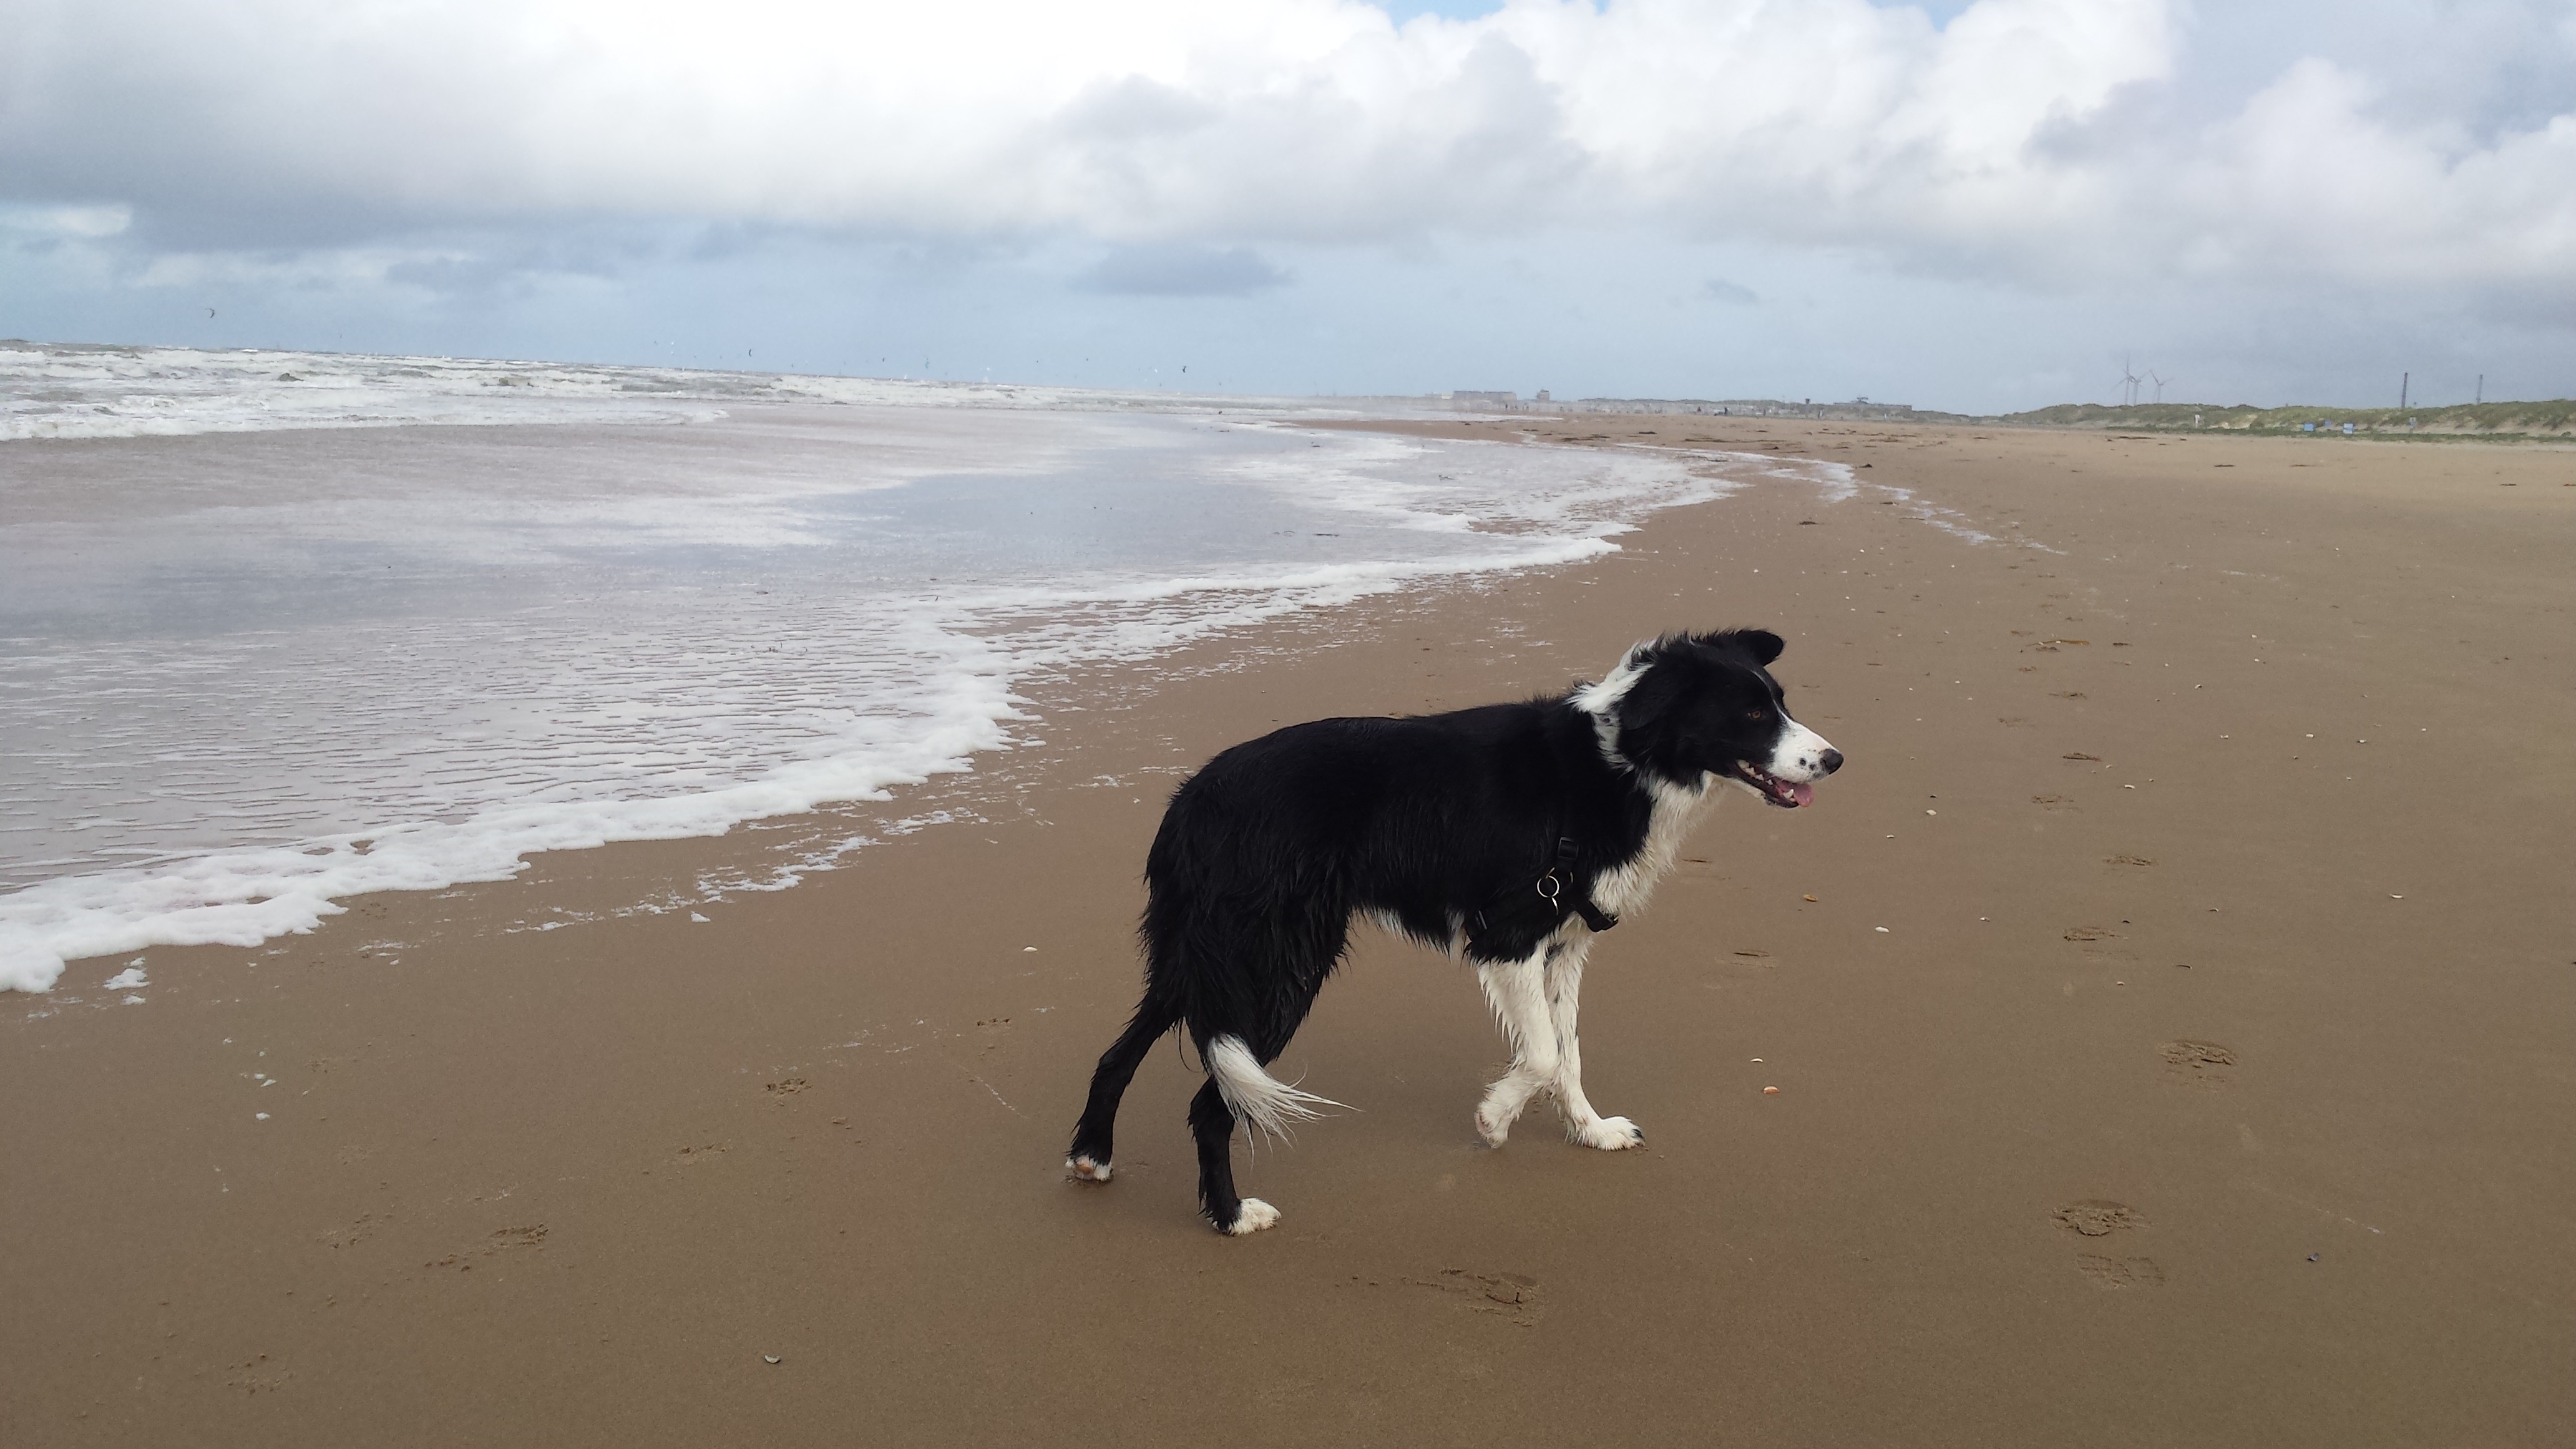
beach, sea, coast, water, sand, dog, walk, mammal, body of water, border collie, sandy beach, dog like mammal, cattle like mammal